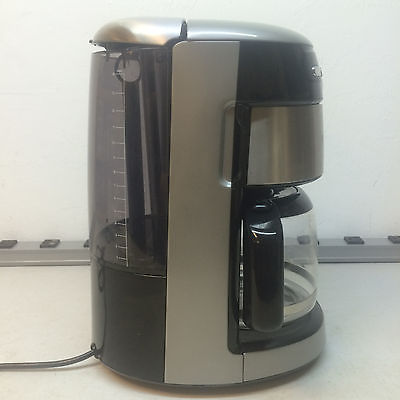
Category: coffee maker